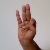
The image shows a hand gesture representing the letter 'F' in Indian Sign Language.